Östanå, Österåker Municipality

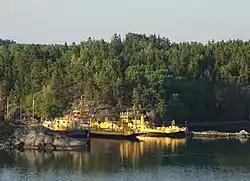
Ferry Ljusterö-Östanå

Östanå is a ferry port in the municipality of Österåker in the Swedish county of Stockholm. It is the mainland terminal of the vehicle ferry route to the island of Ljusterö, operated by Trafikverket, and is also a calling point for the passenger ferries of the Waxholmbolaget on its routes from the city of Stockholm to the northern part of the Stockholm archipelago.